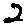
Label: 2